Amal Women's Training Center and Moroccan Restaurant

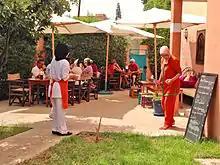
Outdoor seating on the restaurant's terrace

The restaurant's menu changes daily and includes traditional Moroccan dishes as well as international selections. The restaurant is open for lunch daily from 12:00 to 16:00, and for dinner by reservation for groups of 20 or more. A playroom and nursery, staffed by an American preschool teacher, is available for the children of staff and customers. Moroccan cuisine cooking classes for the public are available in Arabic, English, and French. As of August 2018 the restaurant averages 100 customers per day.